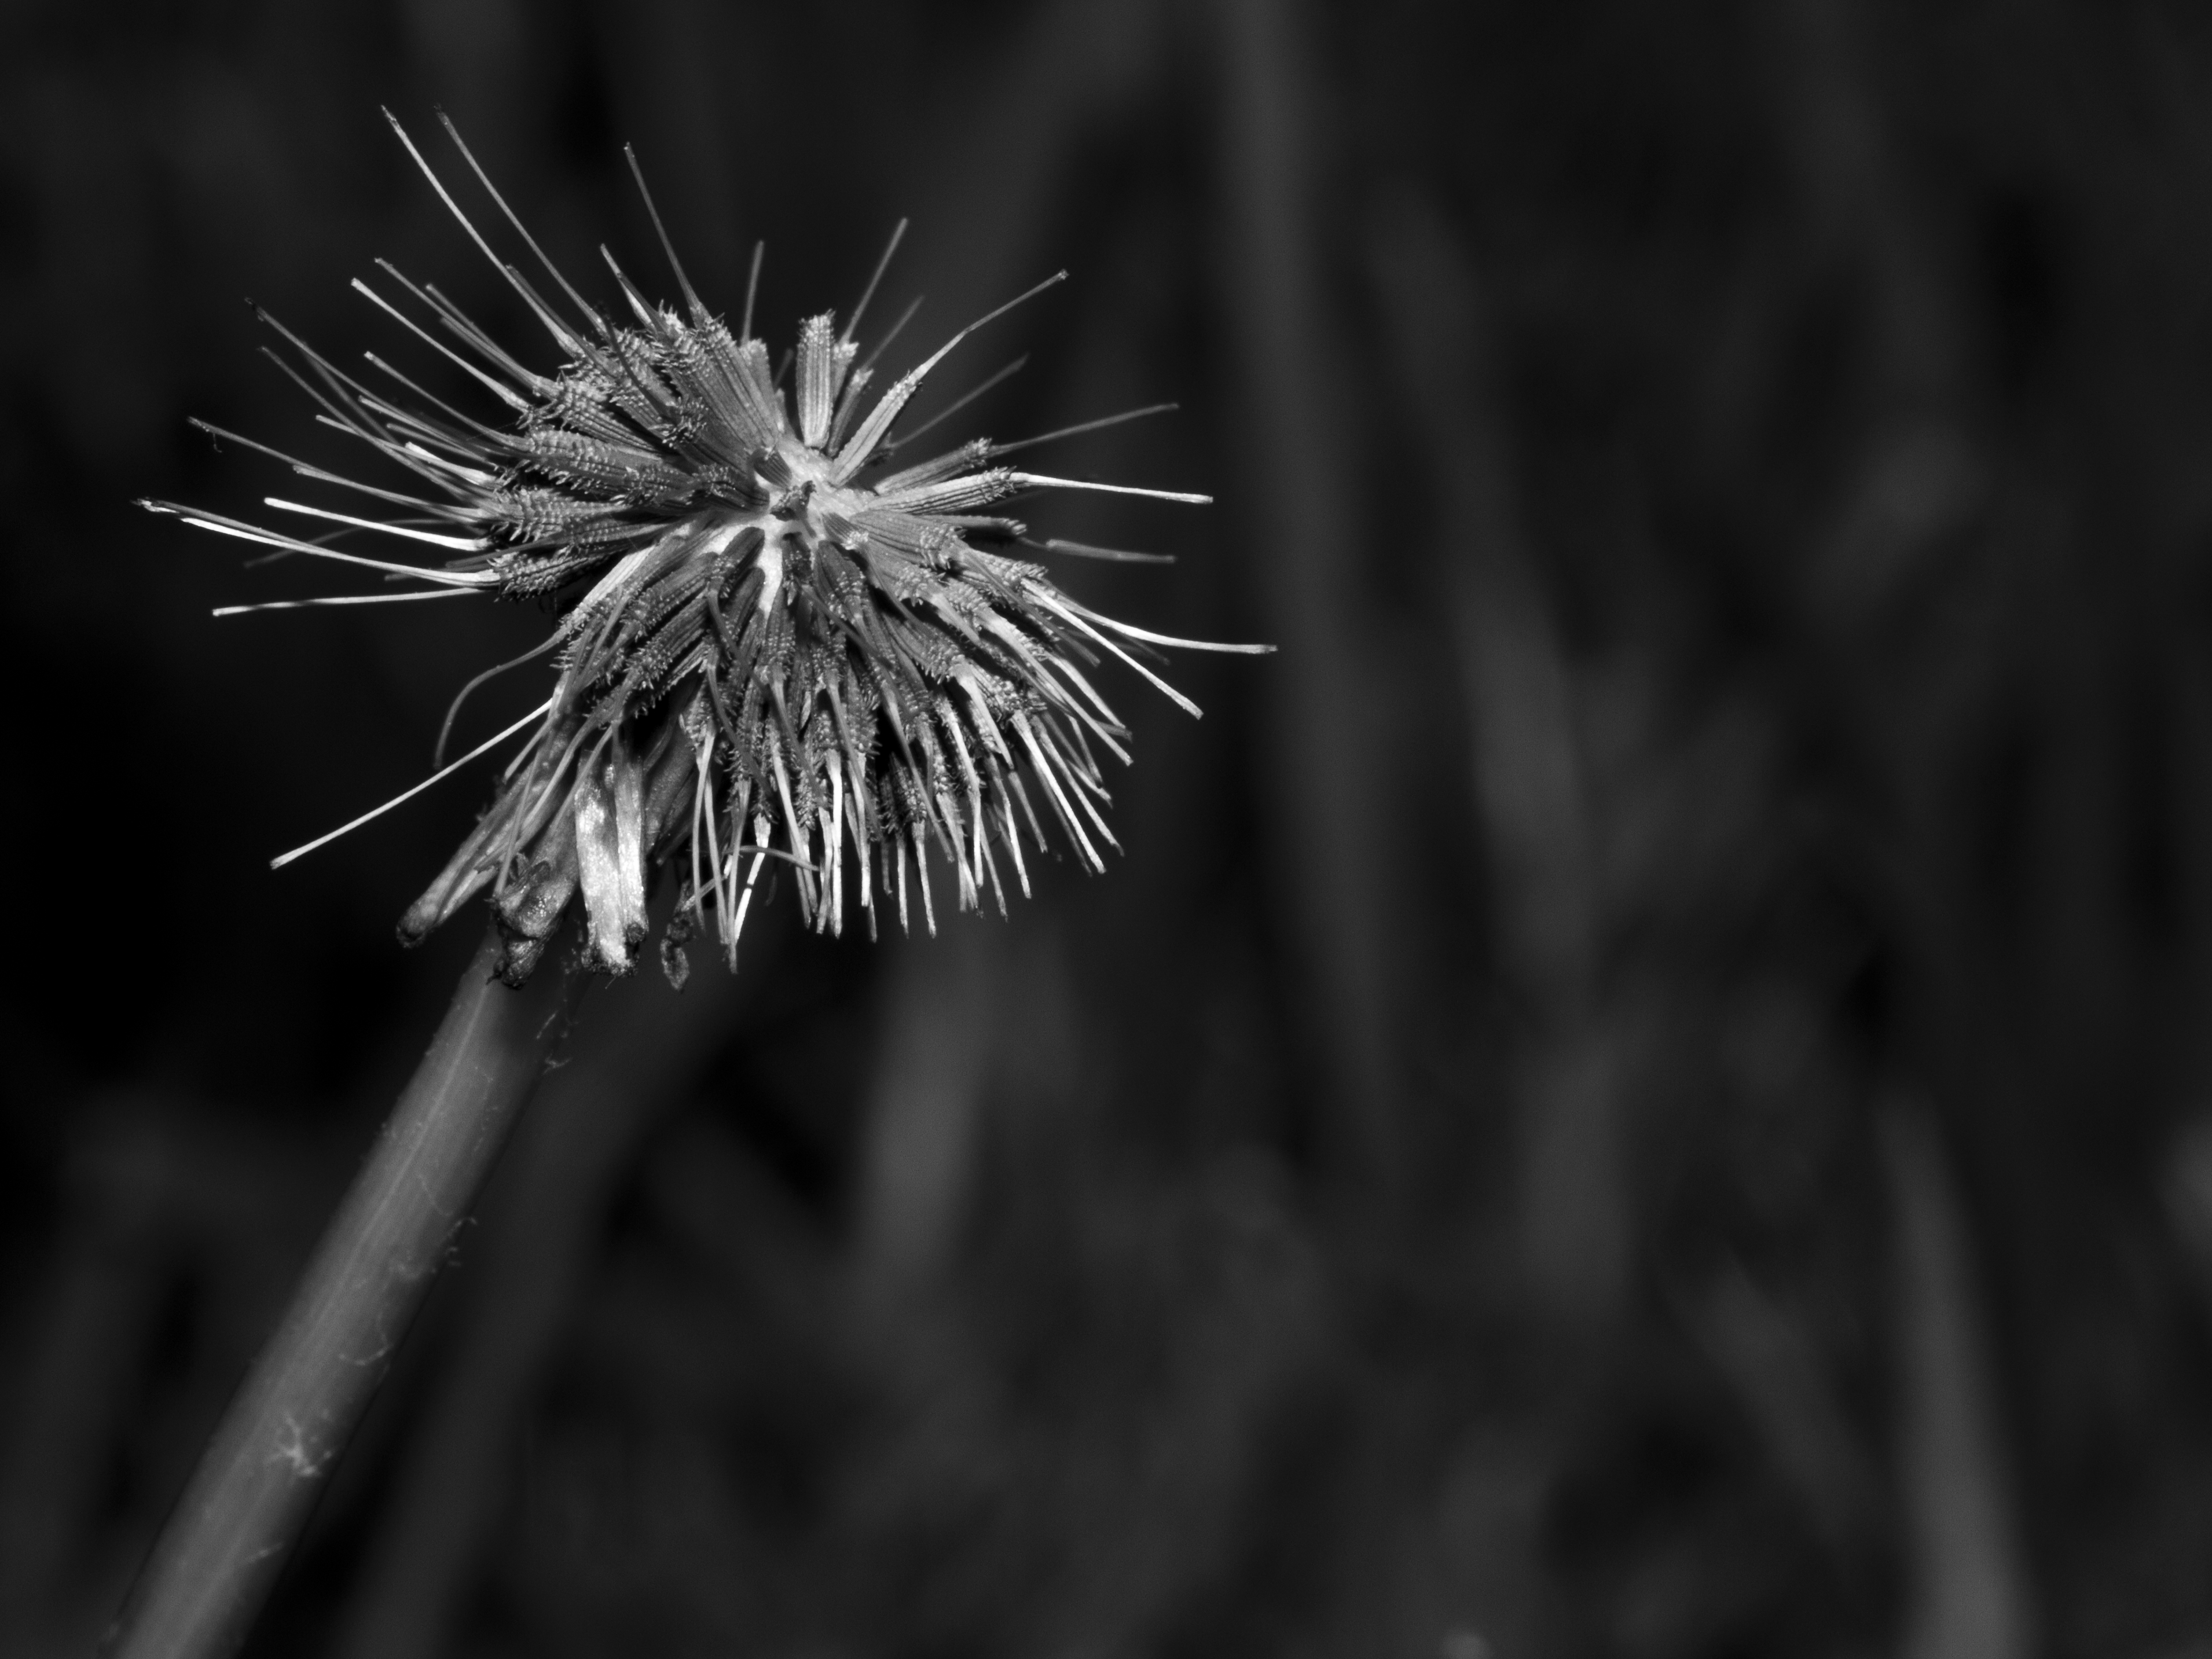
tree, nature, grass, branch, black and white, plant, photography, dandelion, leaf, flower, monochrome, flora, close up, uk, peterborough, macro photography, flowering plant, daisy family, monochrome photography, grass family, plant stem, land plant